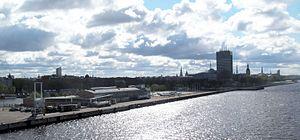
Terminal de passagers de Riga est un terminal qui accueille le trafic maritime de passagers à Riga en Lettonie.